LNWR 4ft 6in Tank Class

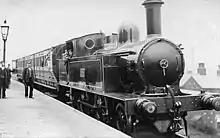
No. 2288 in service

They were an extended version of the 2234 class 2-4-0T locomotives, sharing the same boiler and wheelbase. In 1905 five of the s were rebuilt as s, which may have led to the latter becoming known as "Chopper Tanks".